Thurman D. Rodgers

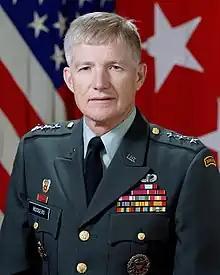

Thurman Donell Rodgers (December 1, 1934 – June 9, 2022) was a lieutenant general in the United States Army. His assignments included Commanding General of the United States Army Information Systems Command, United States Army Signal Center and Fort Gordon. Rodgers attended the Tennessee Polytechnic Institute, graduating in 1957 with a B.S. degree in electrical engineering. He later earned an M.A. degree in public administration from the University of Northern Colorado.